Electrical technologist

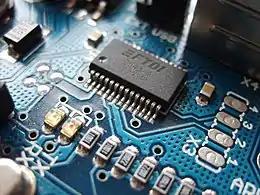
A SMD (Surface-Mount-Device) FTDI chip

Specializations within the field include instrumentation, power, telecommunications, programming and electronic controls. Electrical technologists are employed by utilities, engineering drafting/design companies, industry, and construction companies.